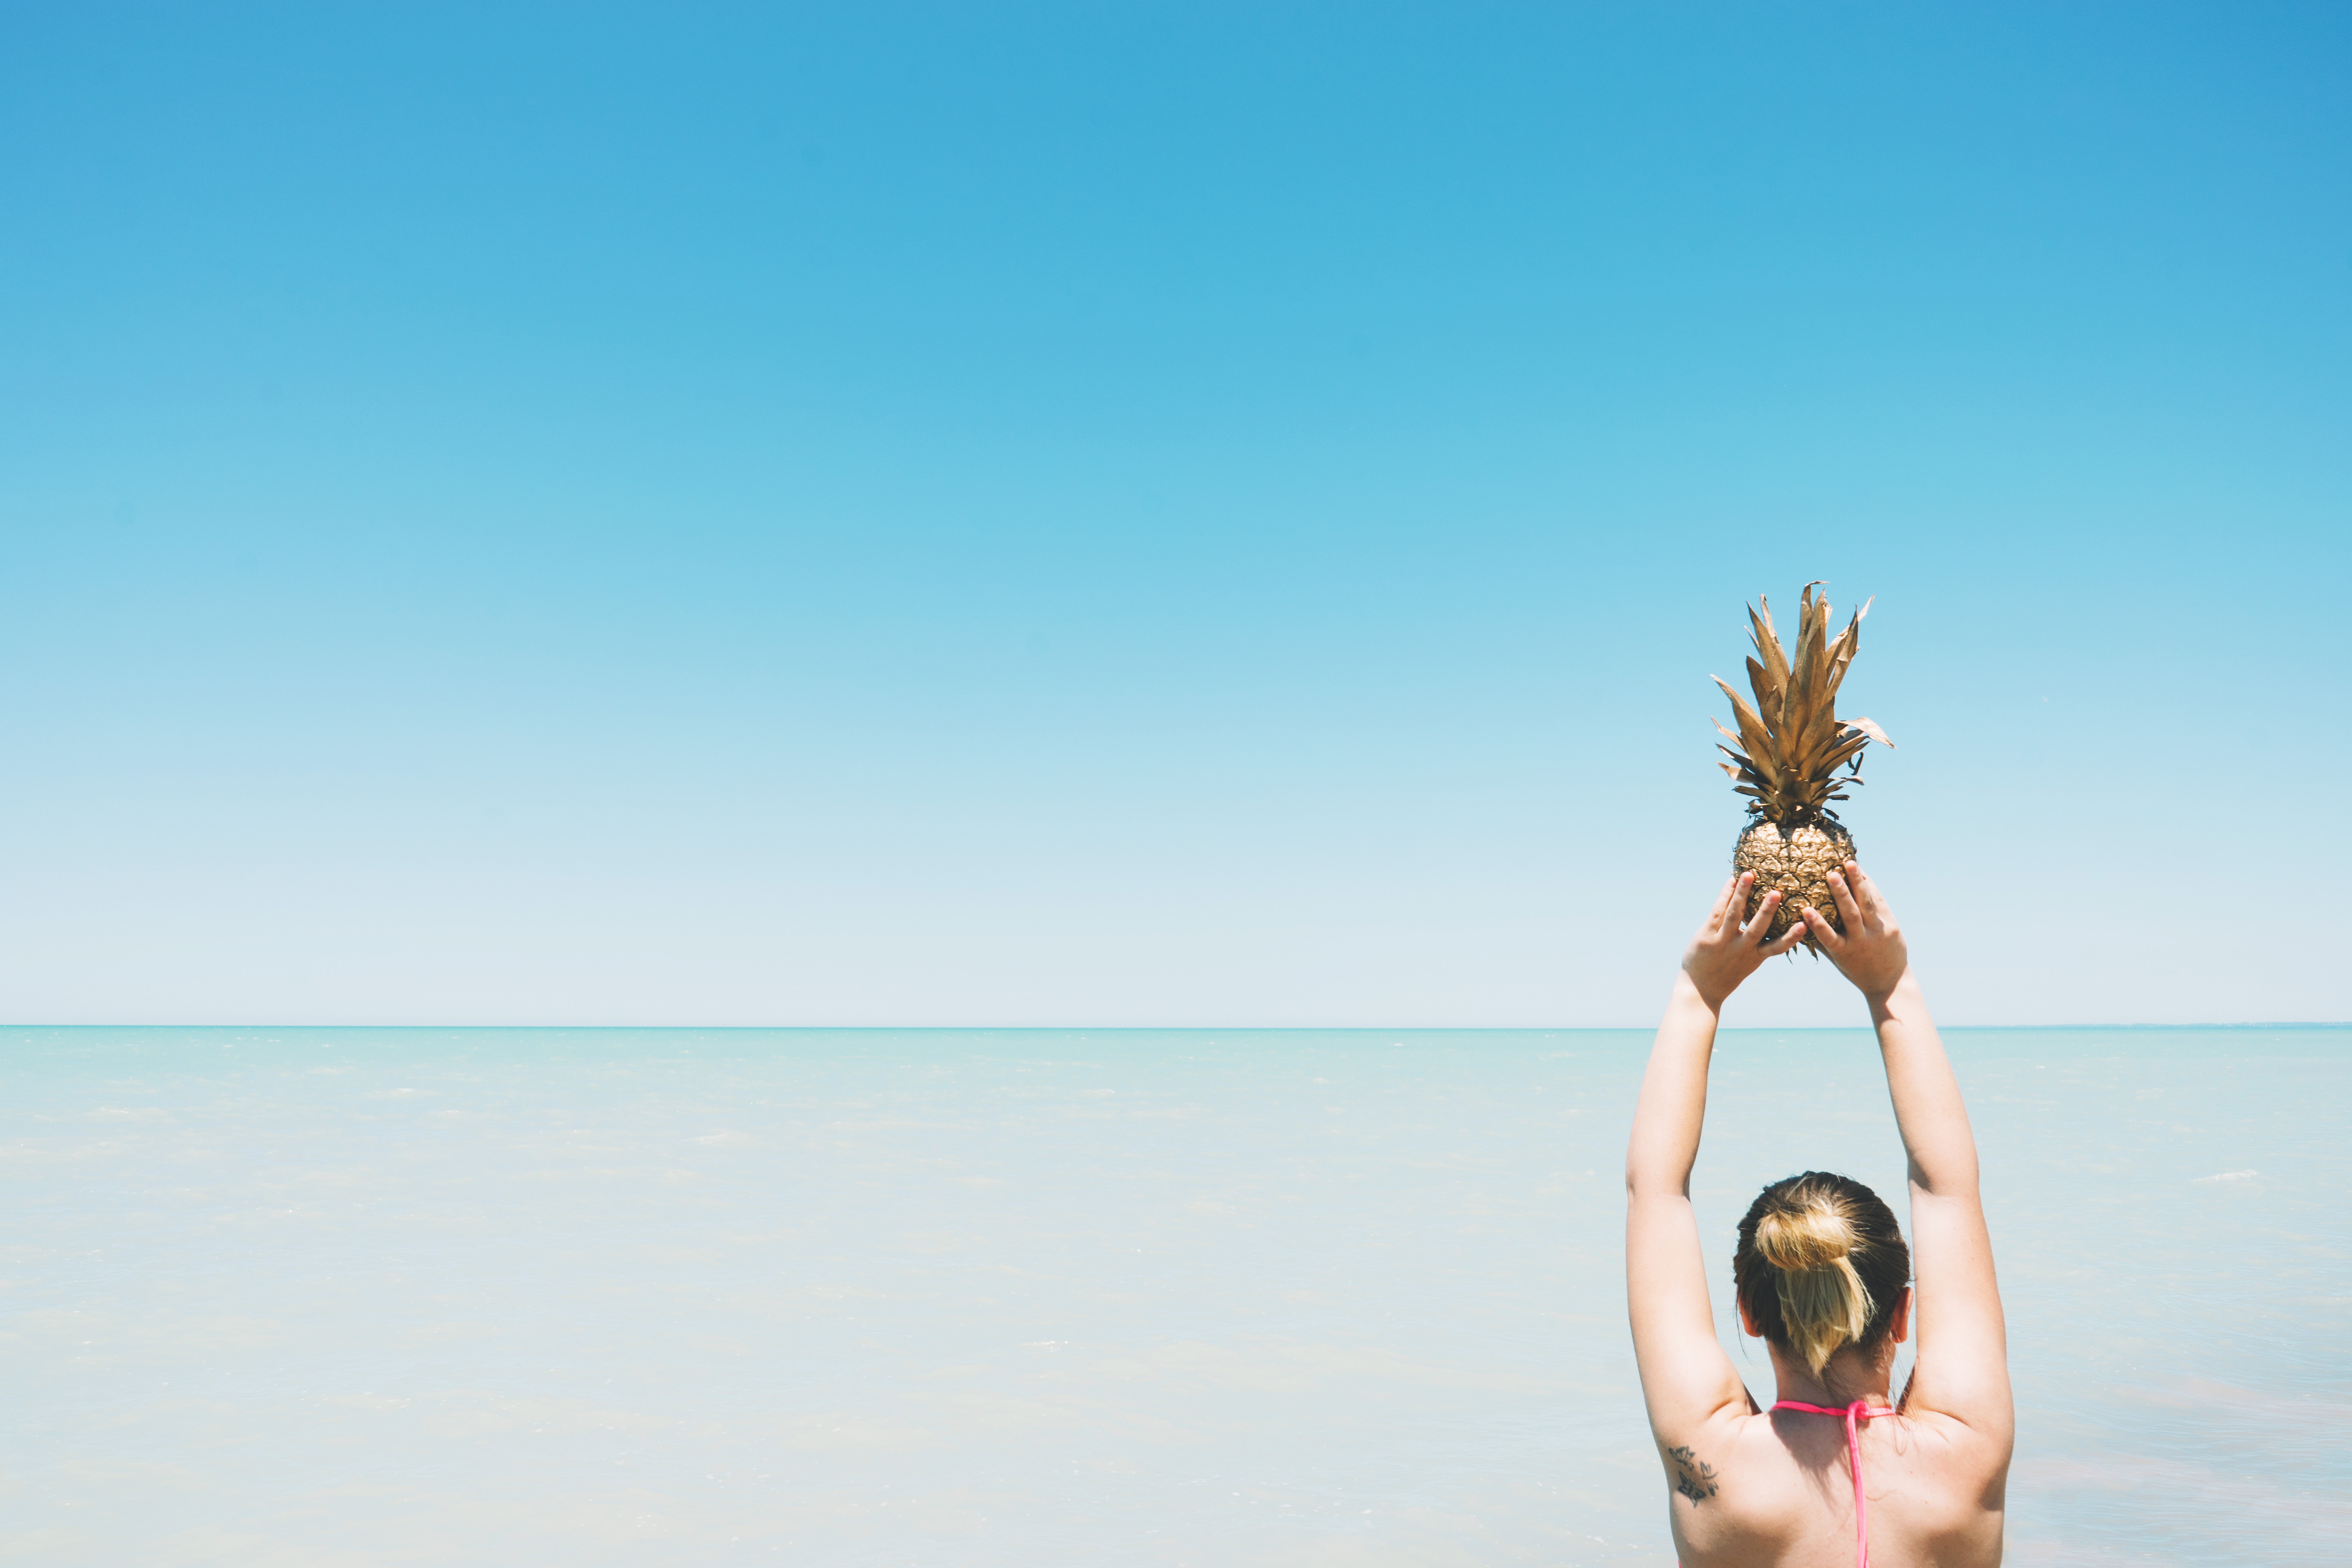
hand, beach, sea, water, sand, ocean, girl, woman, lake, summer, vacation, female, golden, tropical, lady, pineapple, bikini, blue sky, tropical fruit, sports, back, summertime, painted, proud, summer vibes, physical fitness